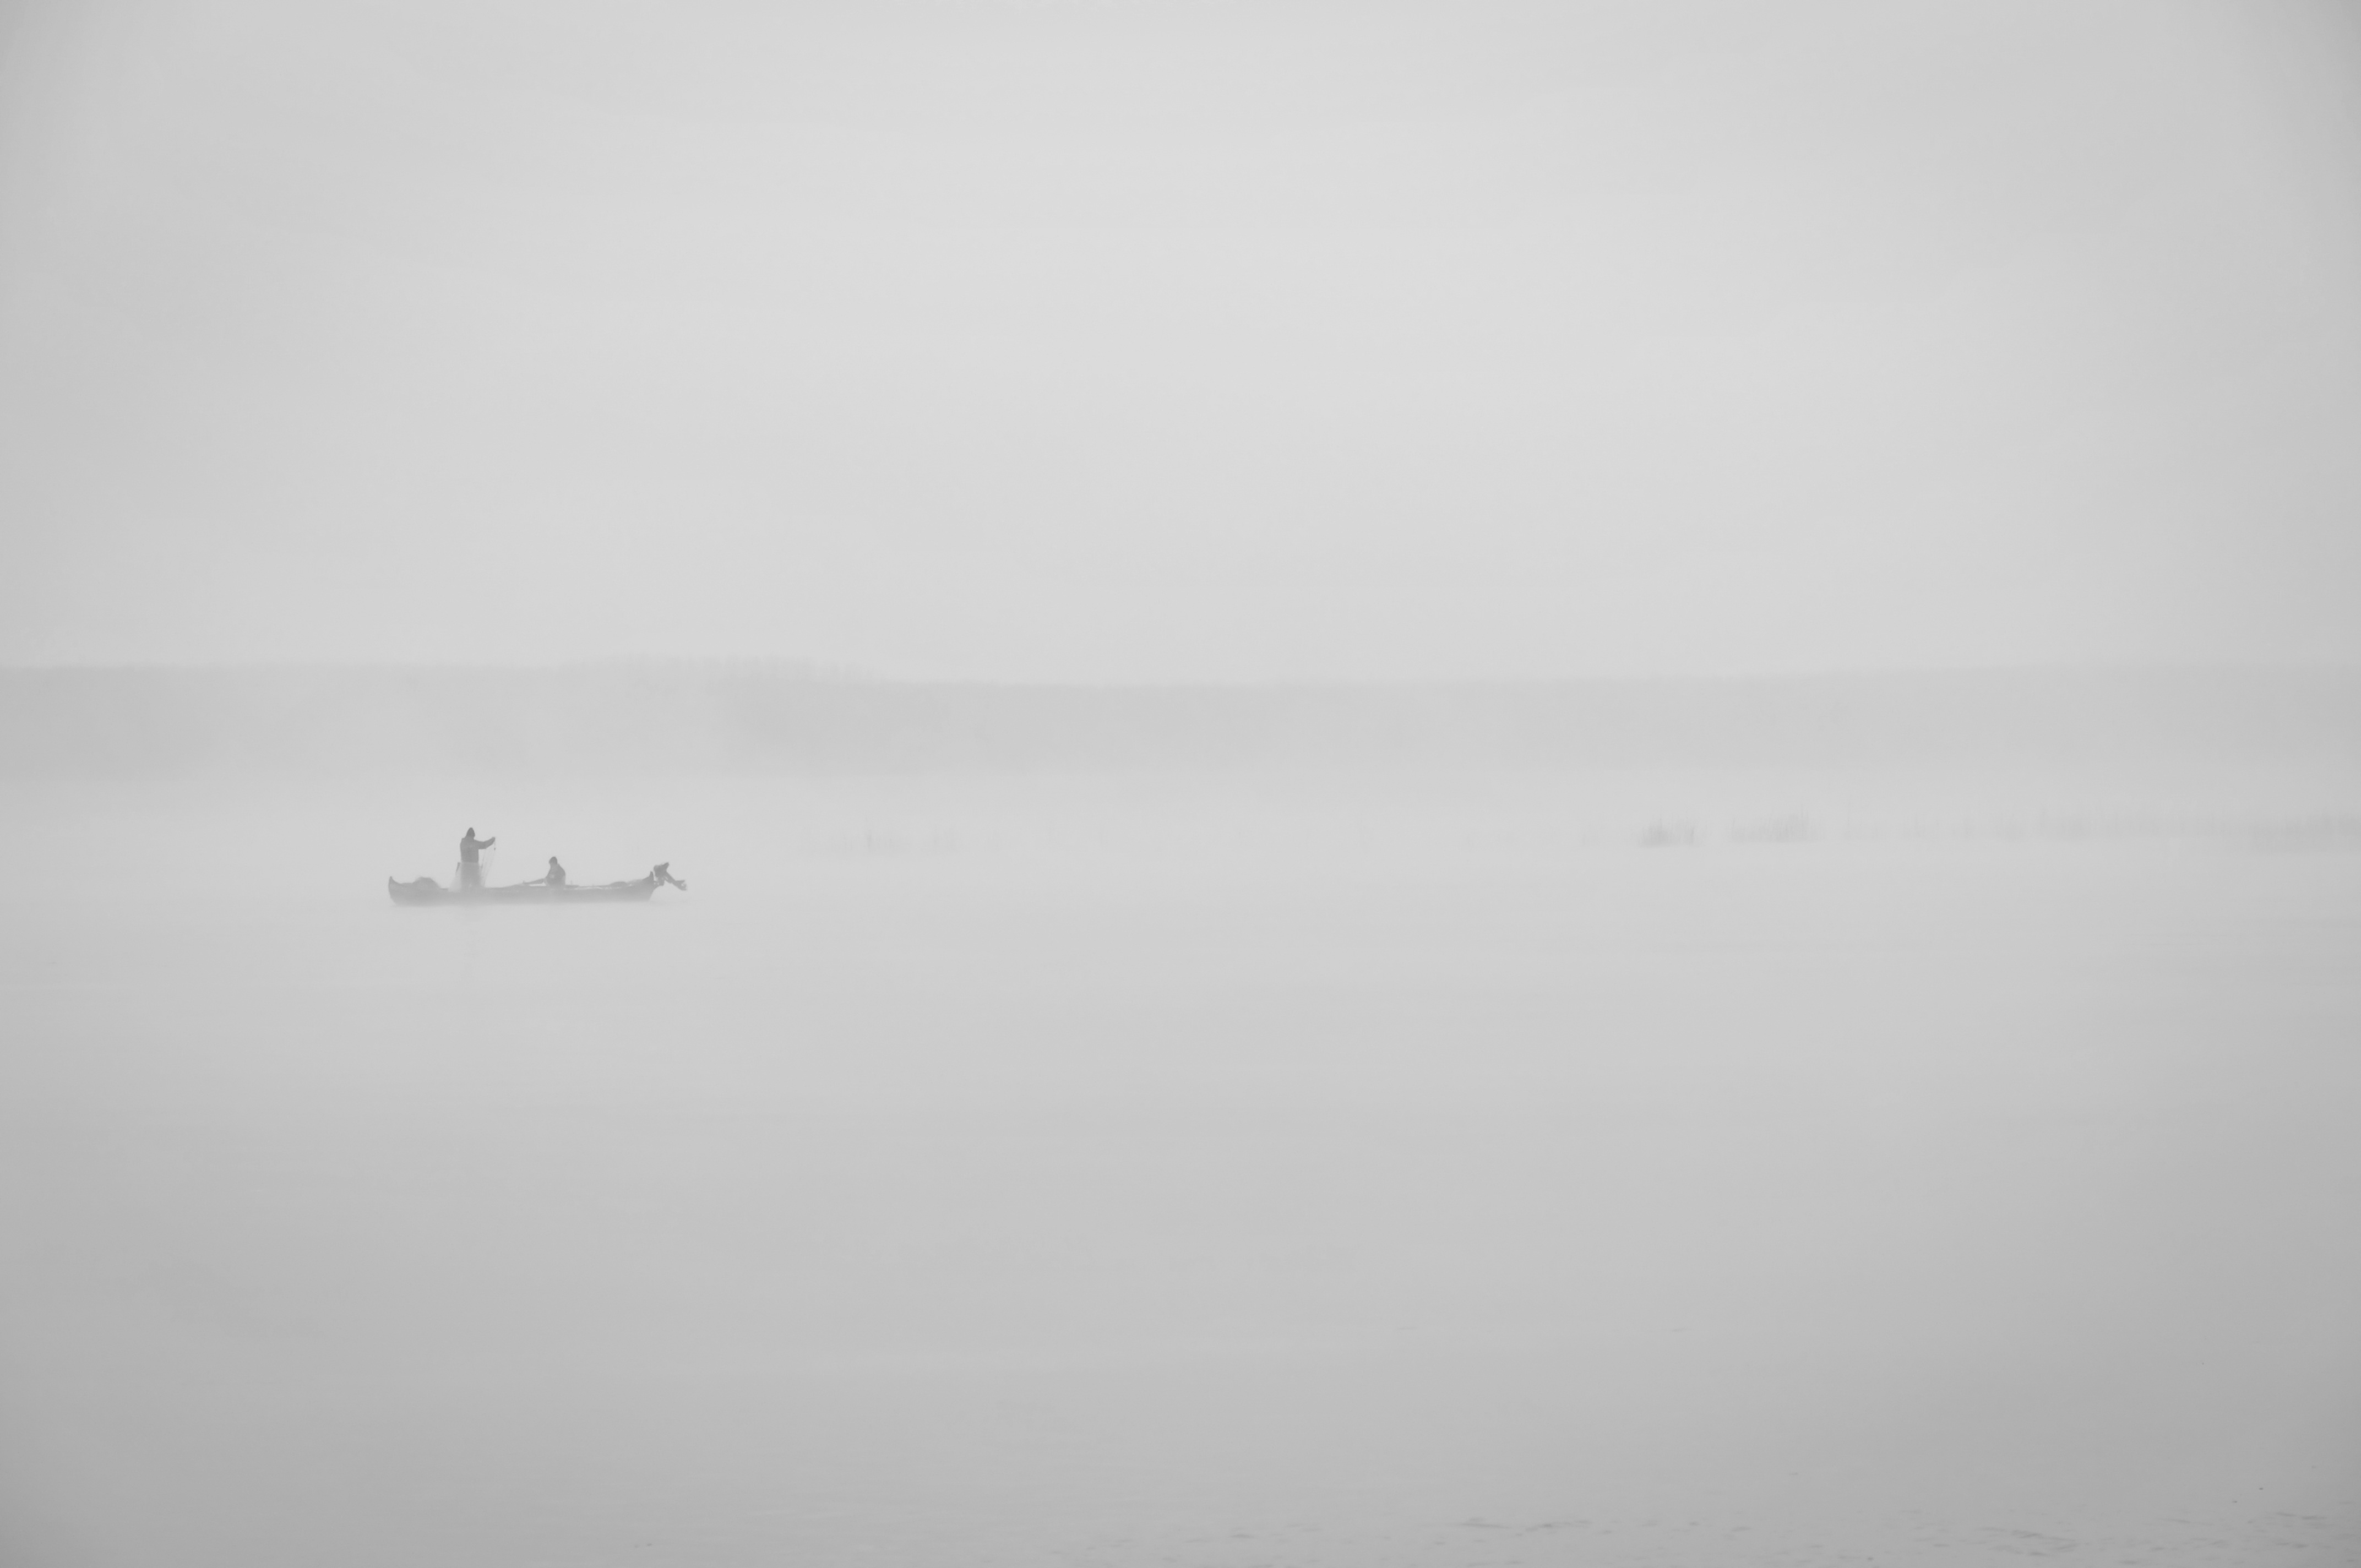
black and white, fog, mist, white, mystery, line, fishing, weather, haze, monochrome, drawing, shape, monochrome photography, atmospheric phenomenon